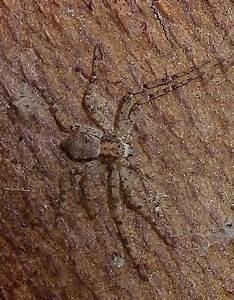
spider